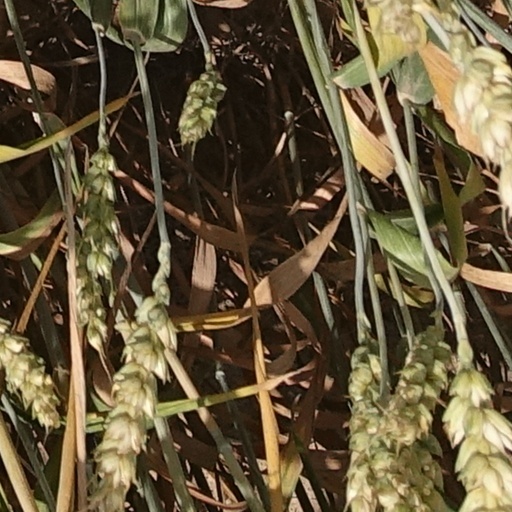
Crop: wheat